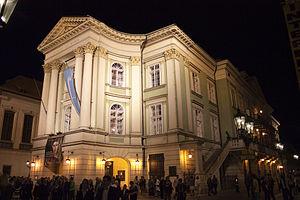
Vue nocturne du Théâtre des États, prise durant l'entracte d'une représentation de Don Giovanni donnée le 23 Mai 2009.
Le théâtre des États est une salle de théâtre d'architecture baroque située à Prague et dont le nom rappelle la division en trois ordres de la couronne de Bohême.